Wat Rajabopit School

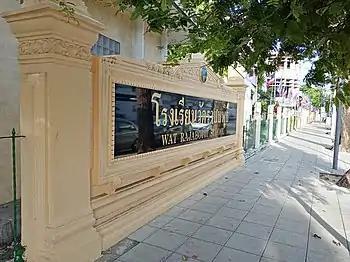
Nameplate of the school.

Wat Rajabopit School is a Bangkok public school located in the Phra Nakhon District. It was established on March 2, 1886, during the reign of King Chulalongkorn (Rama V.) The name “Rajabopit” means "established by the king."